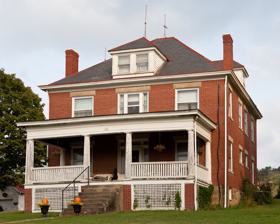
Building: Frank L. Ross Farm
Country: United States of America
Year built: 1911
Historic house in Pennsylvania, United States United States historic place Frank L. Ross Farm U.S. National Register of Historic Places Washington County History & Landmarks Foundation Landmark Show map of Pennsylvania Show map of the United States Location PA 519, 0.3 mi. N of US 40, North Bethlehem Township, Washington County, Pennsylvania Coordinates 40°7′56″N 80°8′1″W / 40.13222°N 80.13361°W / 40.13222; -80.13361 Area 174 acres (70 ha) Built 1911 Architect Hall, C.M.; Hixon, F.M. Architectural style Colonial Revival, Bungalow/Craftsman NRHP reference No. 02000226 Added to NRHP March 20, 2002 Frank L. Ross Farm is a historic building in North Bethlehem Township, Washington County, Pennsylvania , United States. It is designated as a historic residential landmark/farmstead by the Washington County History & Landmarks Foundation . References